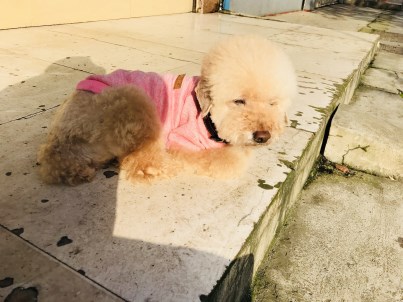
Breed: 7449-n000128-teddy